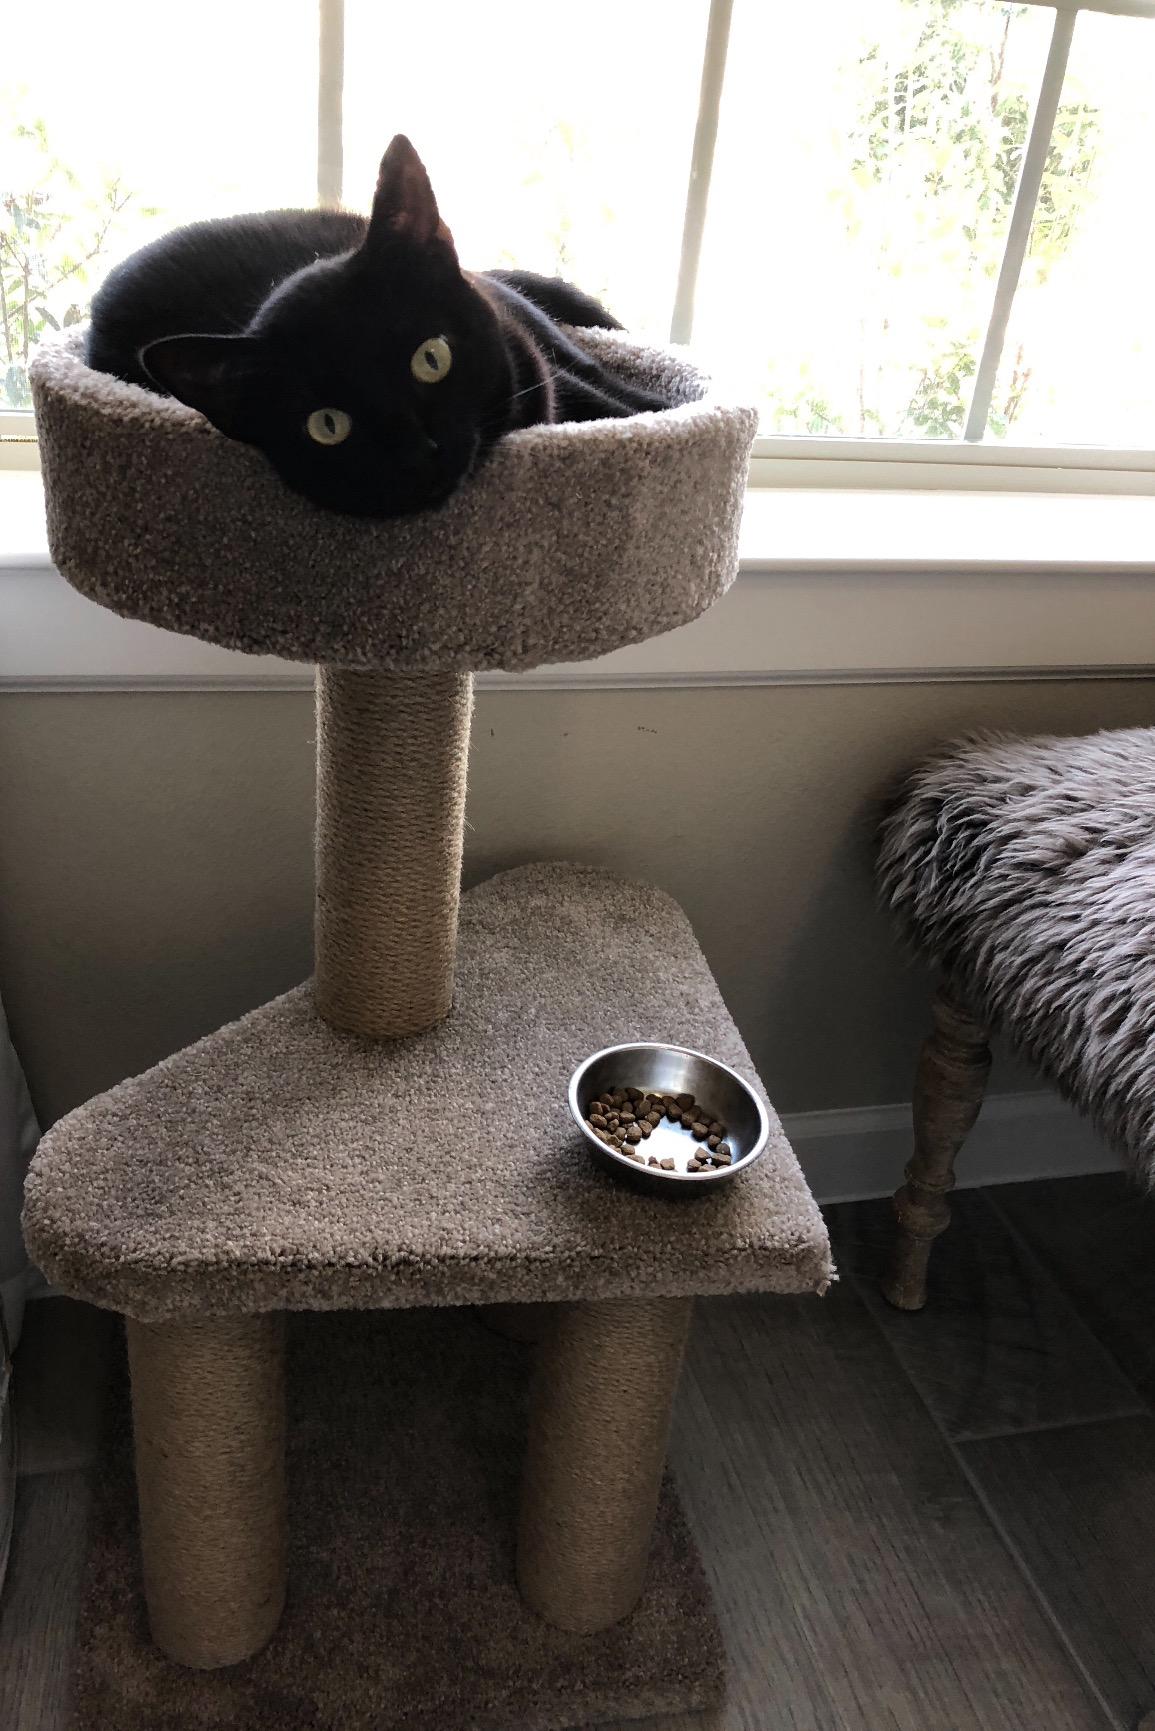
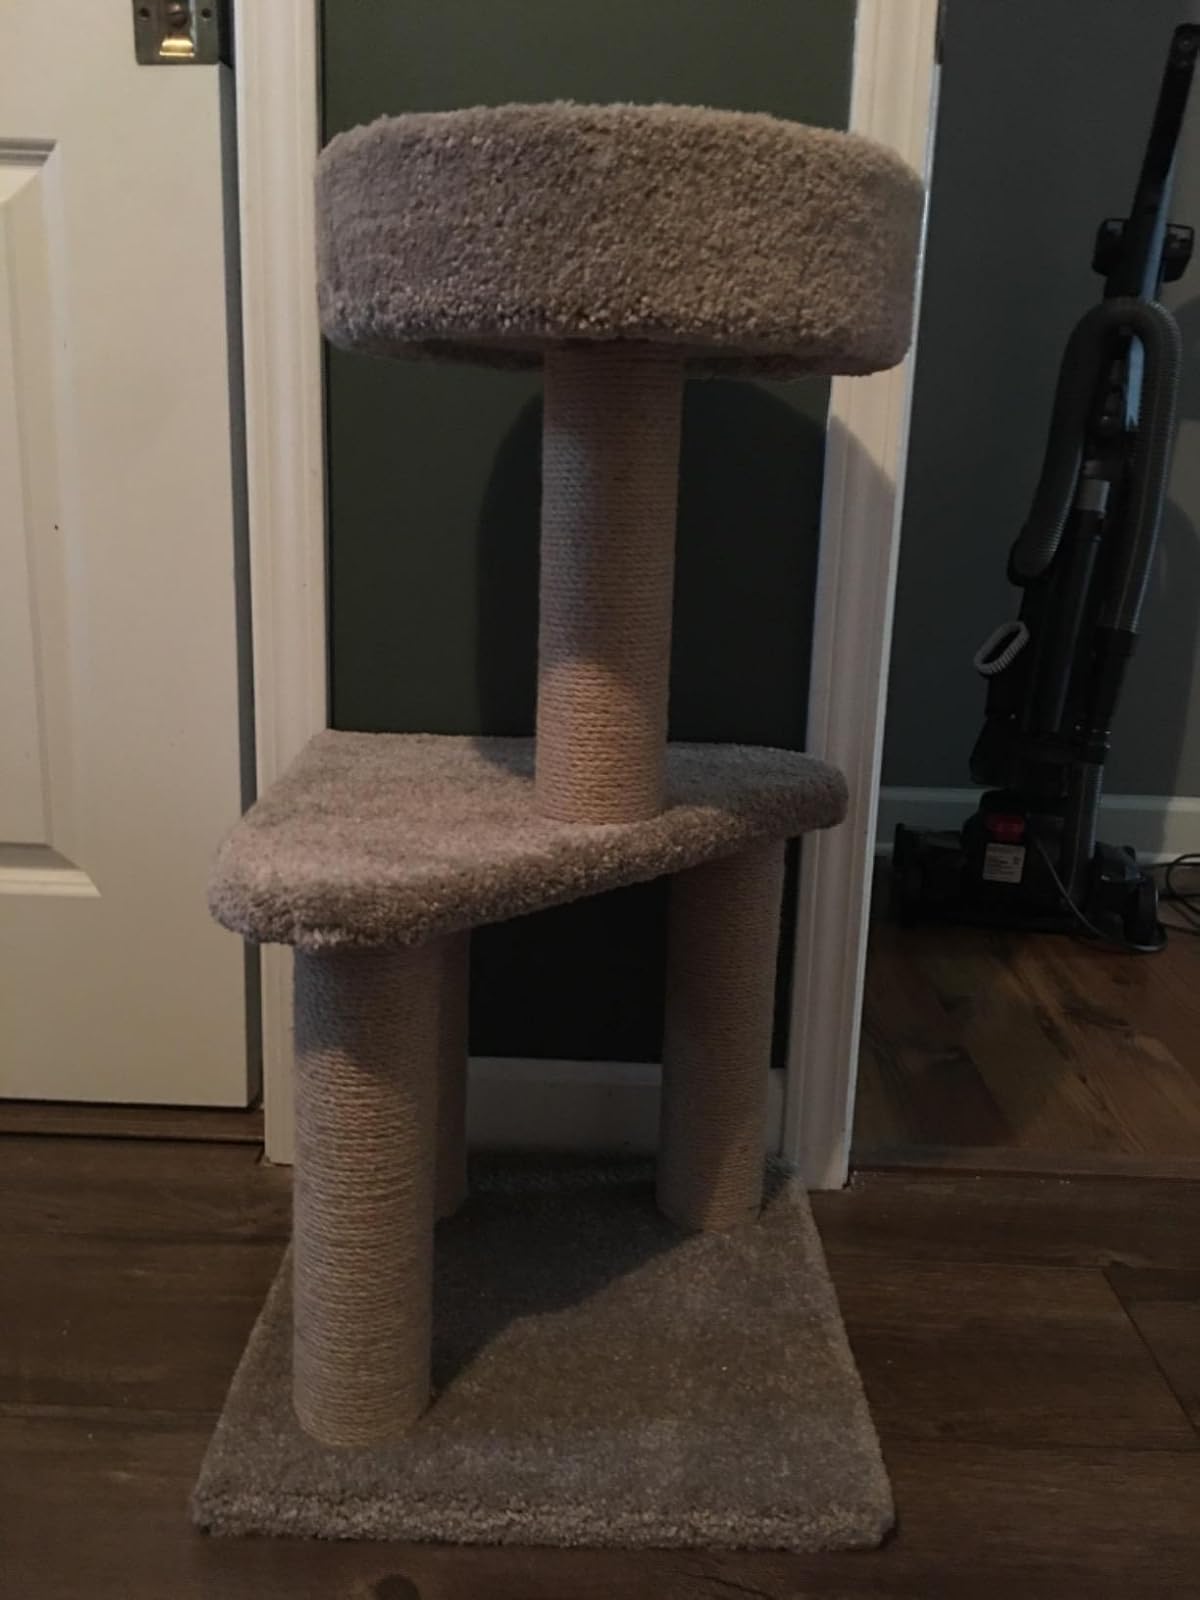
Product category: items_cat tree
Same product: yes